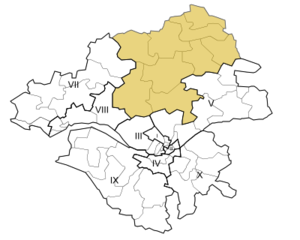
Carte de la sixième circonscription de la Loire-Atlantique
La sixième circonscription de la Loire-Atlantique est l'une des dix circonscriptions législatives françaises que compte le département de la Loire-Atlantique.